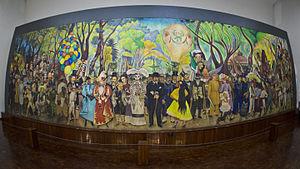
Sueño de una tarde dominical en la Alameda Central est une peinture murale de Diego Rivera créée entre 1947 et 1948. C'est la principale œuvre exposée de façon permanente au Museo Mural Diego Rivera.